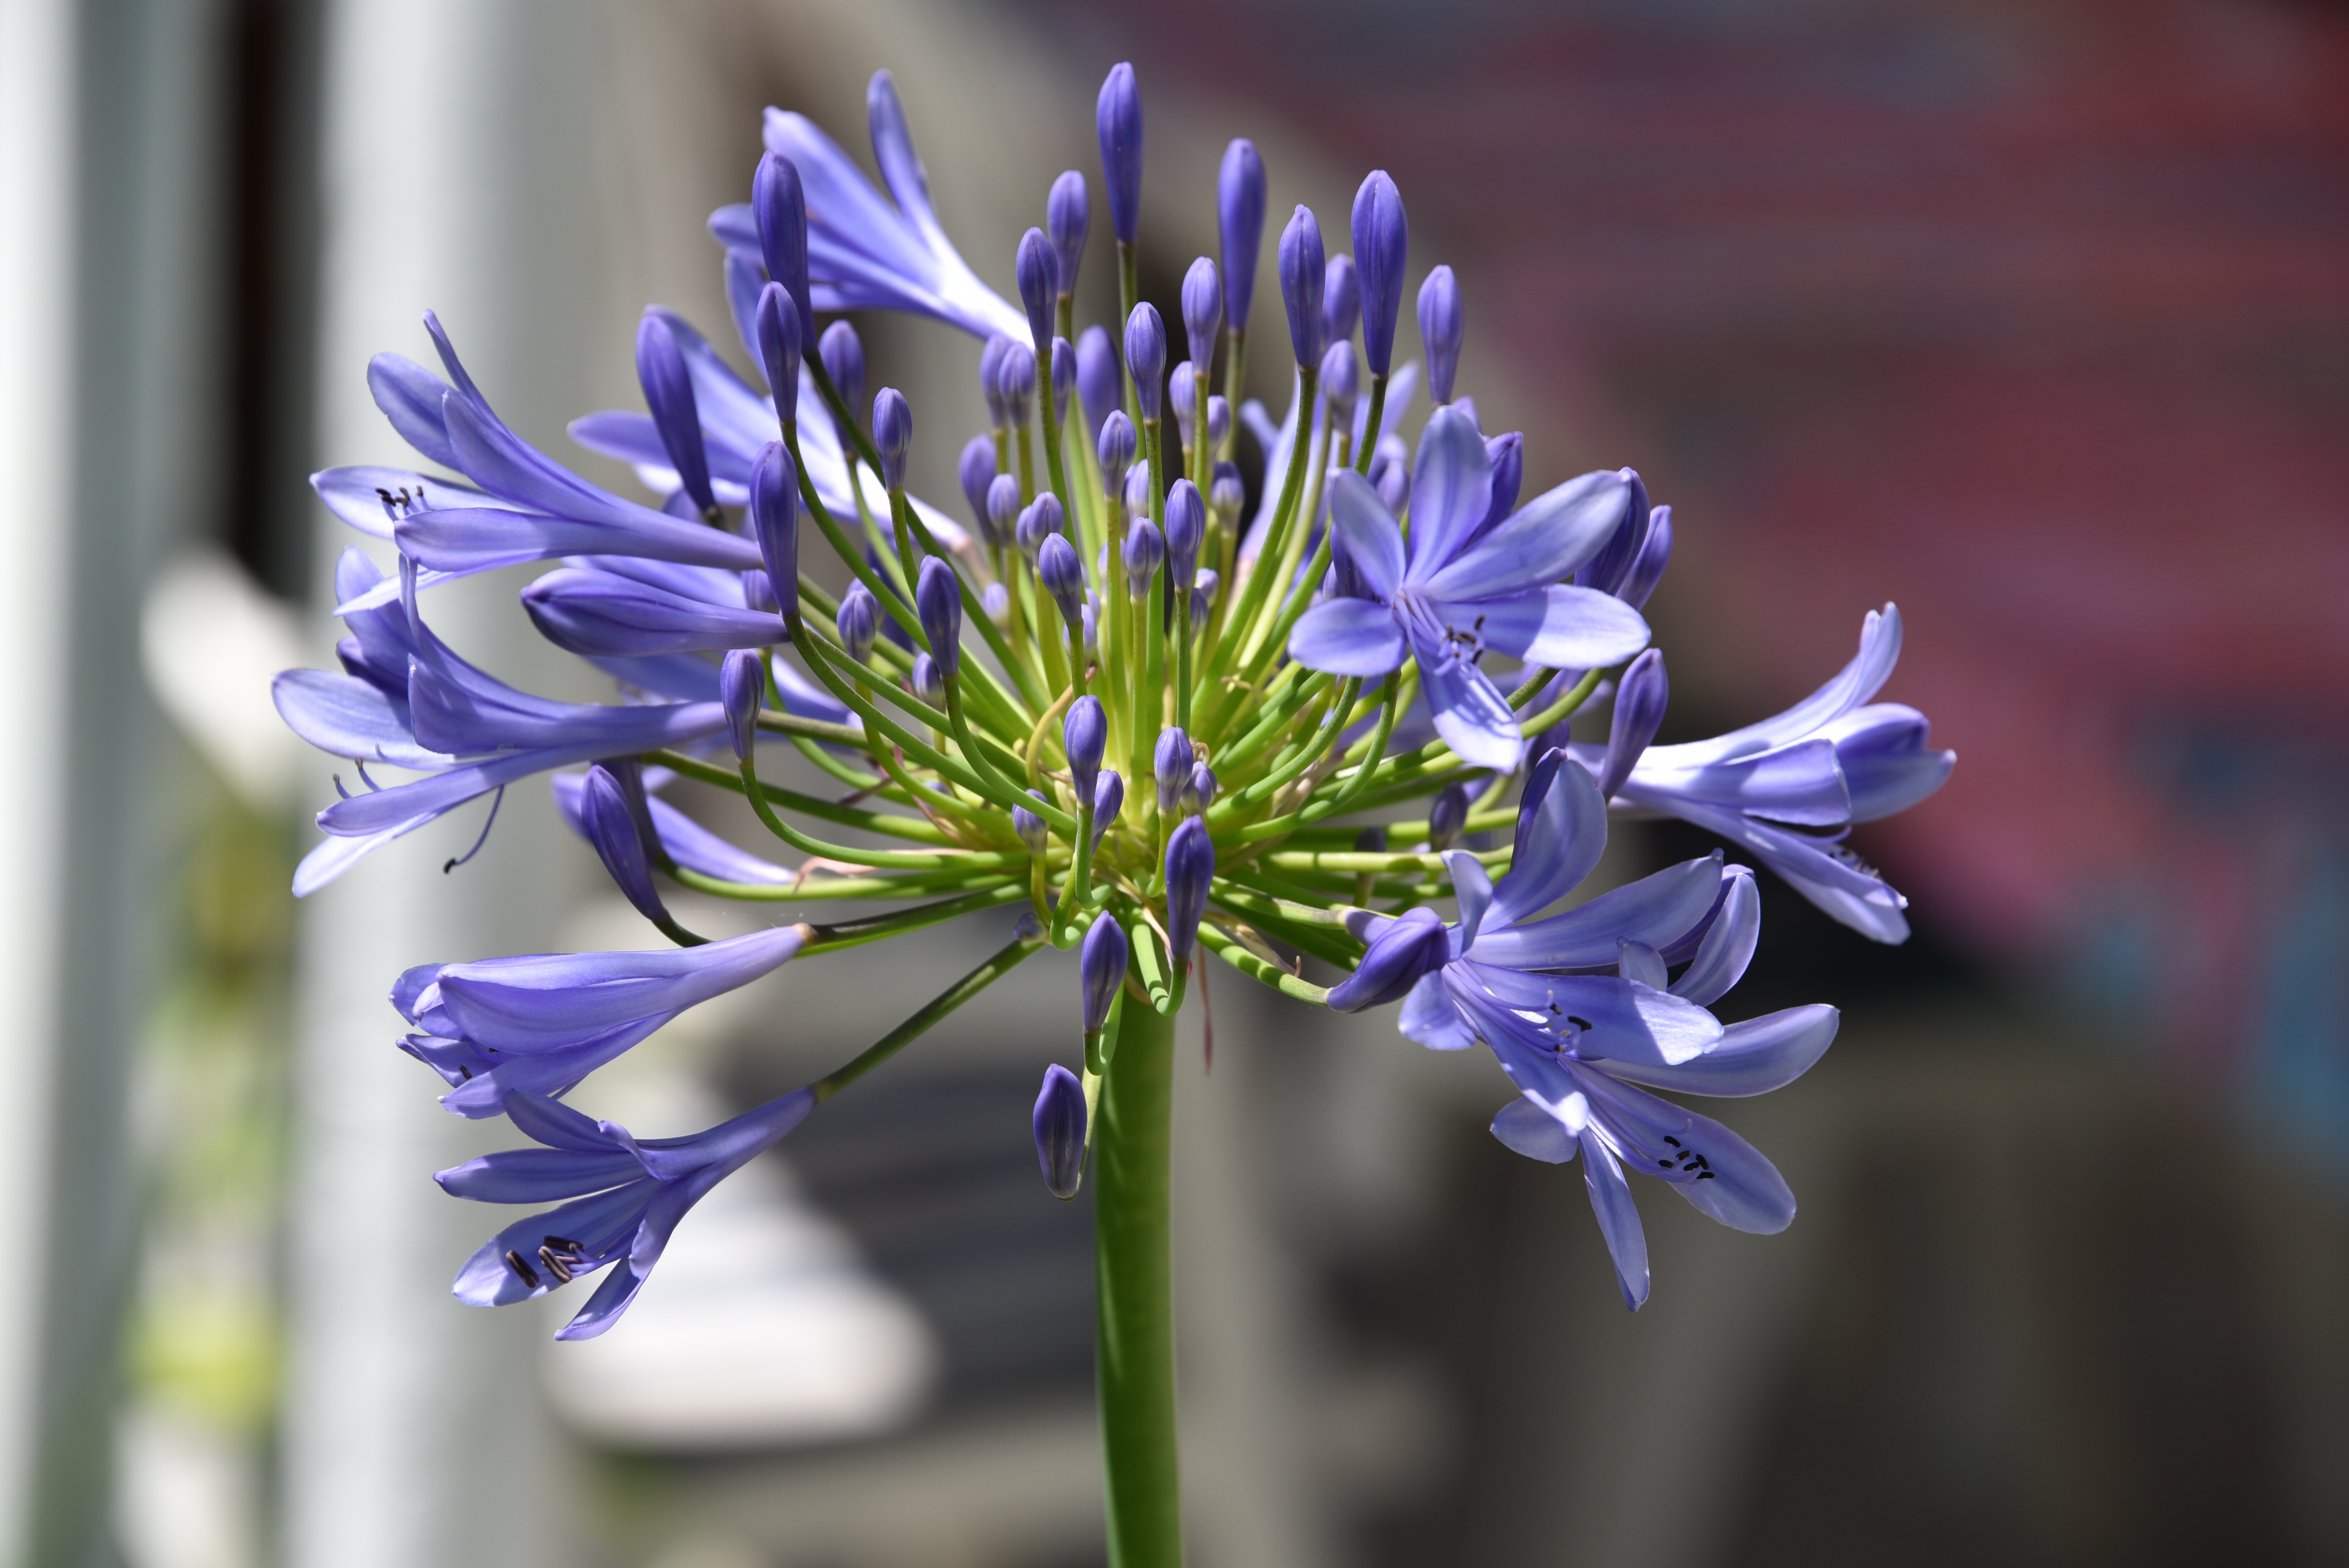
nature, plant, flower, purple, petal, spring, blue, garden, flora, wildflower, blue flowers